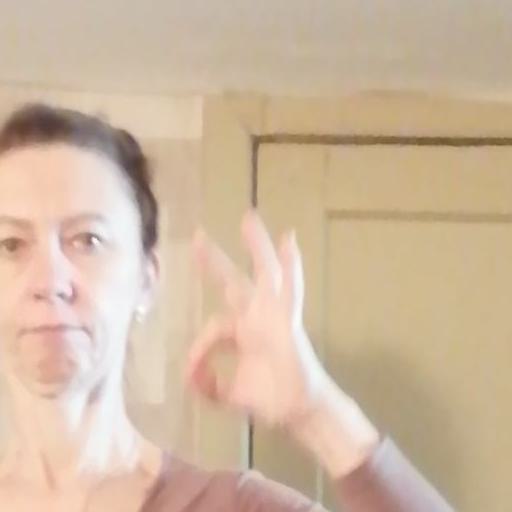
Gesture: ok